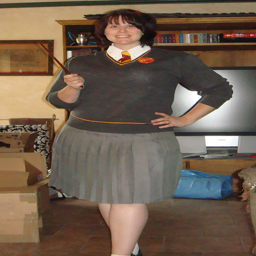
A woman standing in a living room holding a wand.
A girl is dressed in a harry potter uniform with want in hand.
a lady posing in front of a tv and book case standing on tile
A large woman in short brown hair dons a Catholic school girl outfit.
a woman dressed in a Hogwarts costume while holding a wand